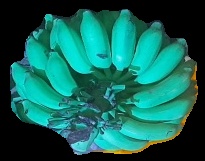
Variety: elakki-bale
Grade: grade2